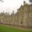
Label: castle